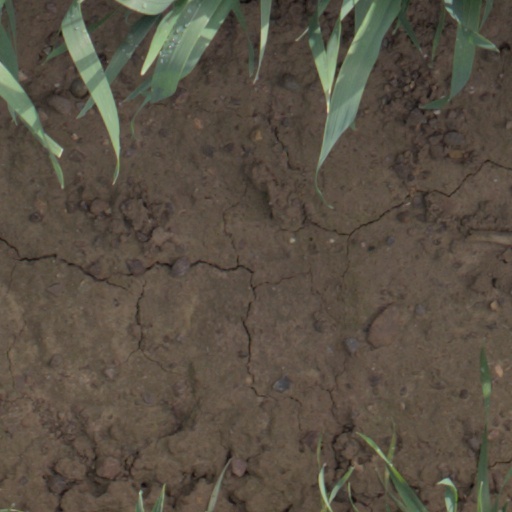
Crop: wheat